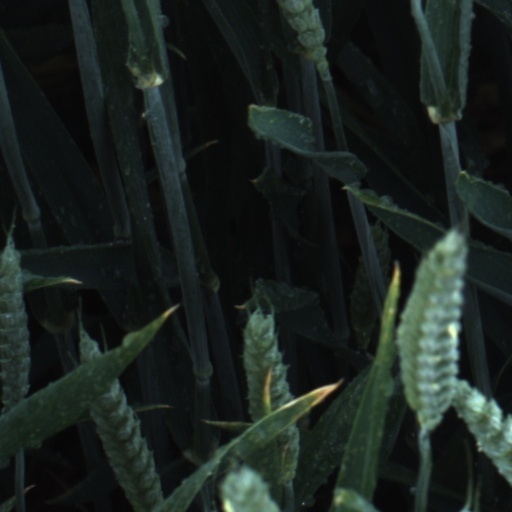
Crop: wheat